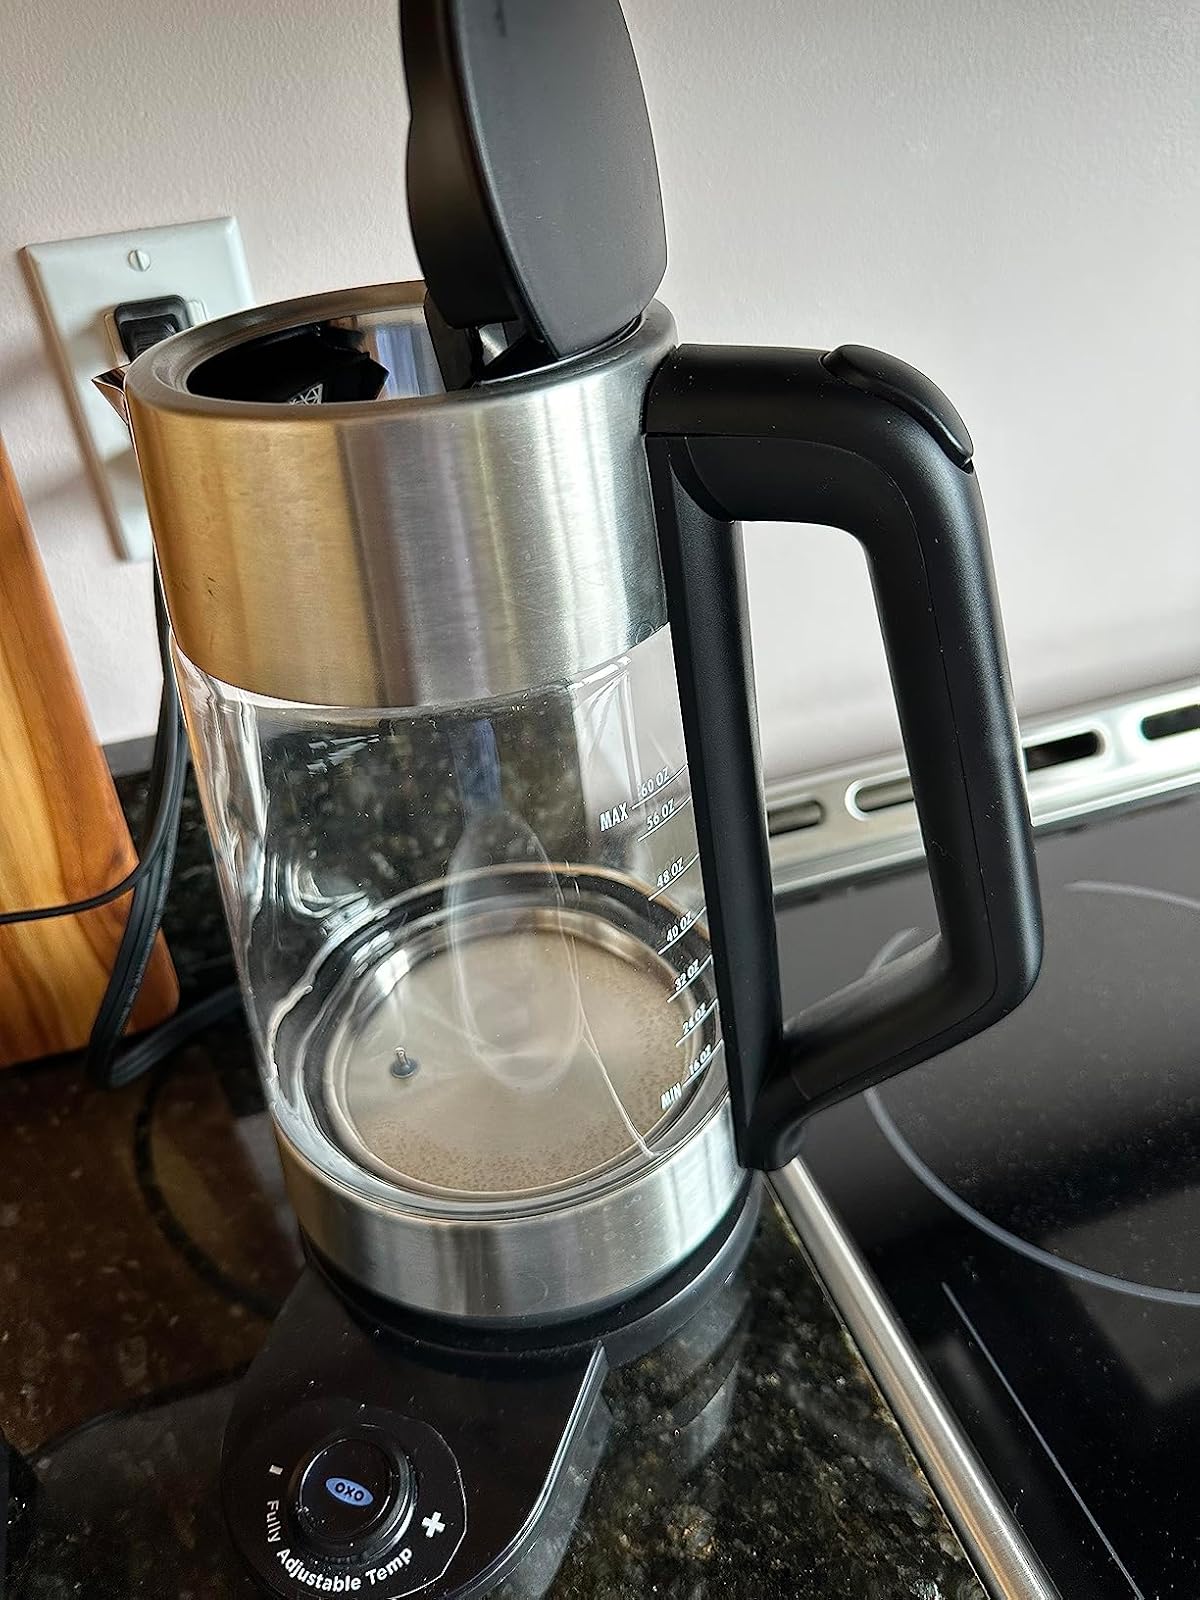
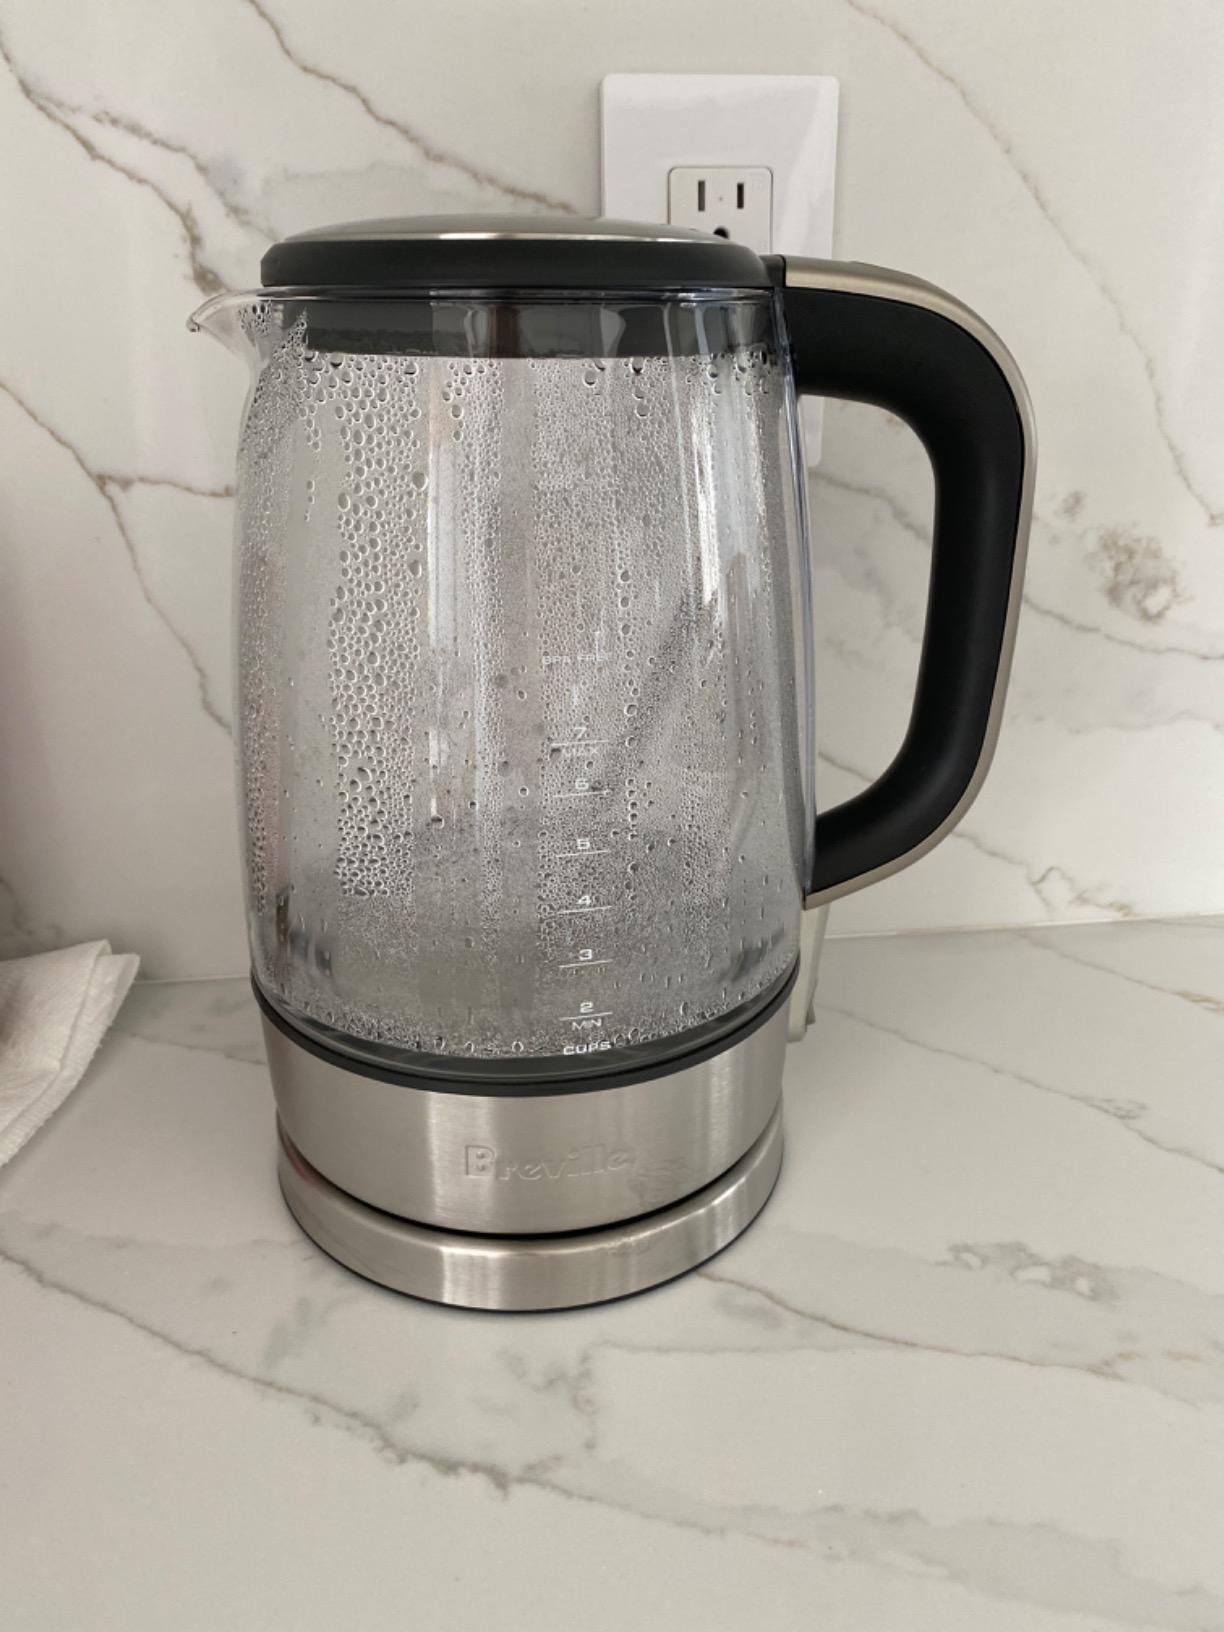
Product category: items_kettle
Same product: no